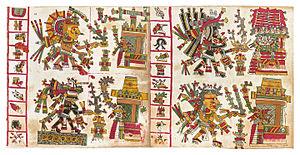
Pages 12 et 13 du Codex Cospi. Les 4 points cardinaux aztèques et les 20 signes associés du Tonalpohualli. Foundation for the Advancement of Mesoamercan Studies, Inc. (FAMSI). Español: Páginas 12 y 13 del Códice Cospi. Los 4 puntos cardinales aztecas y los 20 signos asociados del Tonalpohualli. Foundation for the Advancement of Mesoamercan Studies, Inc. (FAMSI).
"Le calendrier aztèque était intimement lié à la mythologie des anciens peuples de la Mésoamérique, ceux qui jadis occupaient le plateau central de l'actuel Mexique, et qui ont formé, entre nos XIVᵉ et XVIᵉ siècles ""occidentaux"", la civilisation aztèque. Exprimant un système de croyances chargé de représentations abstraites, le temps ""mexicain"" ne se distinguait pas radicalement de l'espace conçu comme un milieu hétérogène et doué de propriétés singulières selon les orientations cardinales. De même, à la différence de nos habitudes mentales, il n’était pas perçu comme linéaire, mais s’appréhendait de manière cyclique, à travers 3 systèmes comptables parallèles mettant en lumière des connaissances astronomiques élaborées. On parlera donc, par la suite, du ""système calendaire aztèque"", et de ses cycles spatio-temporels divinatoire, solaire et vénusien.